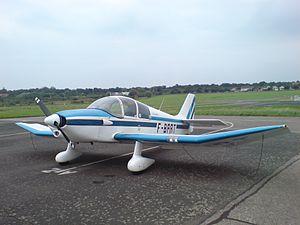
Un Robin DR-221, immatriculé F-BPRT, sur le parking de l'aéroclub Les Alcyons, à l'aérodrome de Saint-Cyr-l'École (LFPZ), en France.
L'aérodrome de Saint-Cyr-l'École est un aérodrome francilien situé à 21 kilomètres au sud-ouest de Paris, sur la commune de Saint-Cyr-l'École, dans le département des Yvelines. Il est exploité par Aéroports de Paris.
Le DR-221 est un avion de tourisme monomoteur de la société Avions Pierre Robin, qui a depuis été rachetée par APEX Aviation.